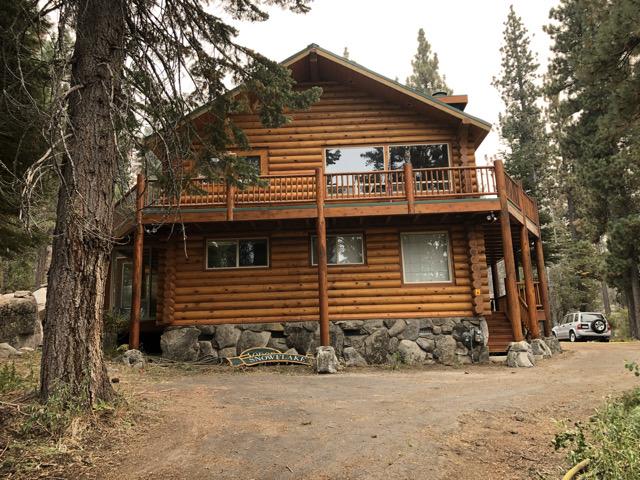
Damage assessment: affected